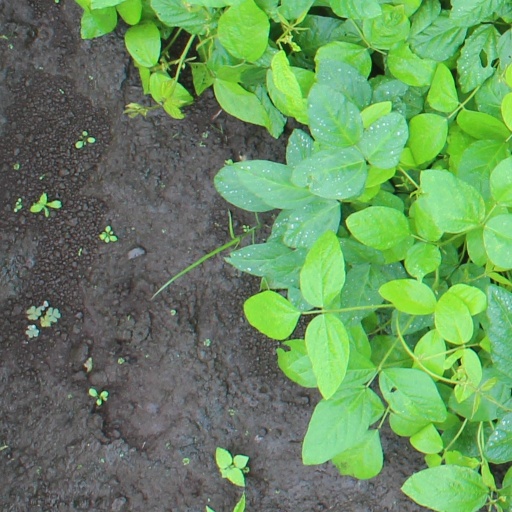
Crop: soybean